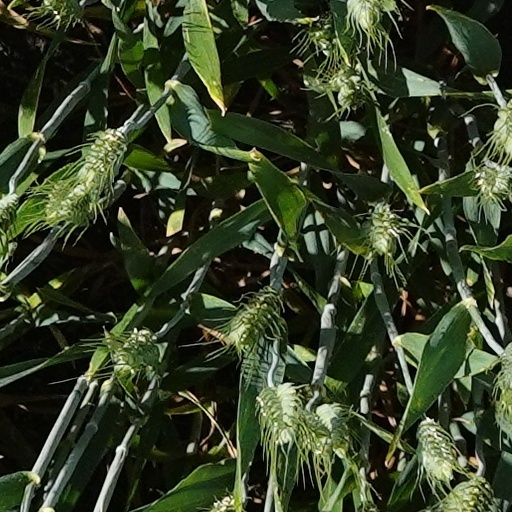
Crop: wheat